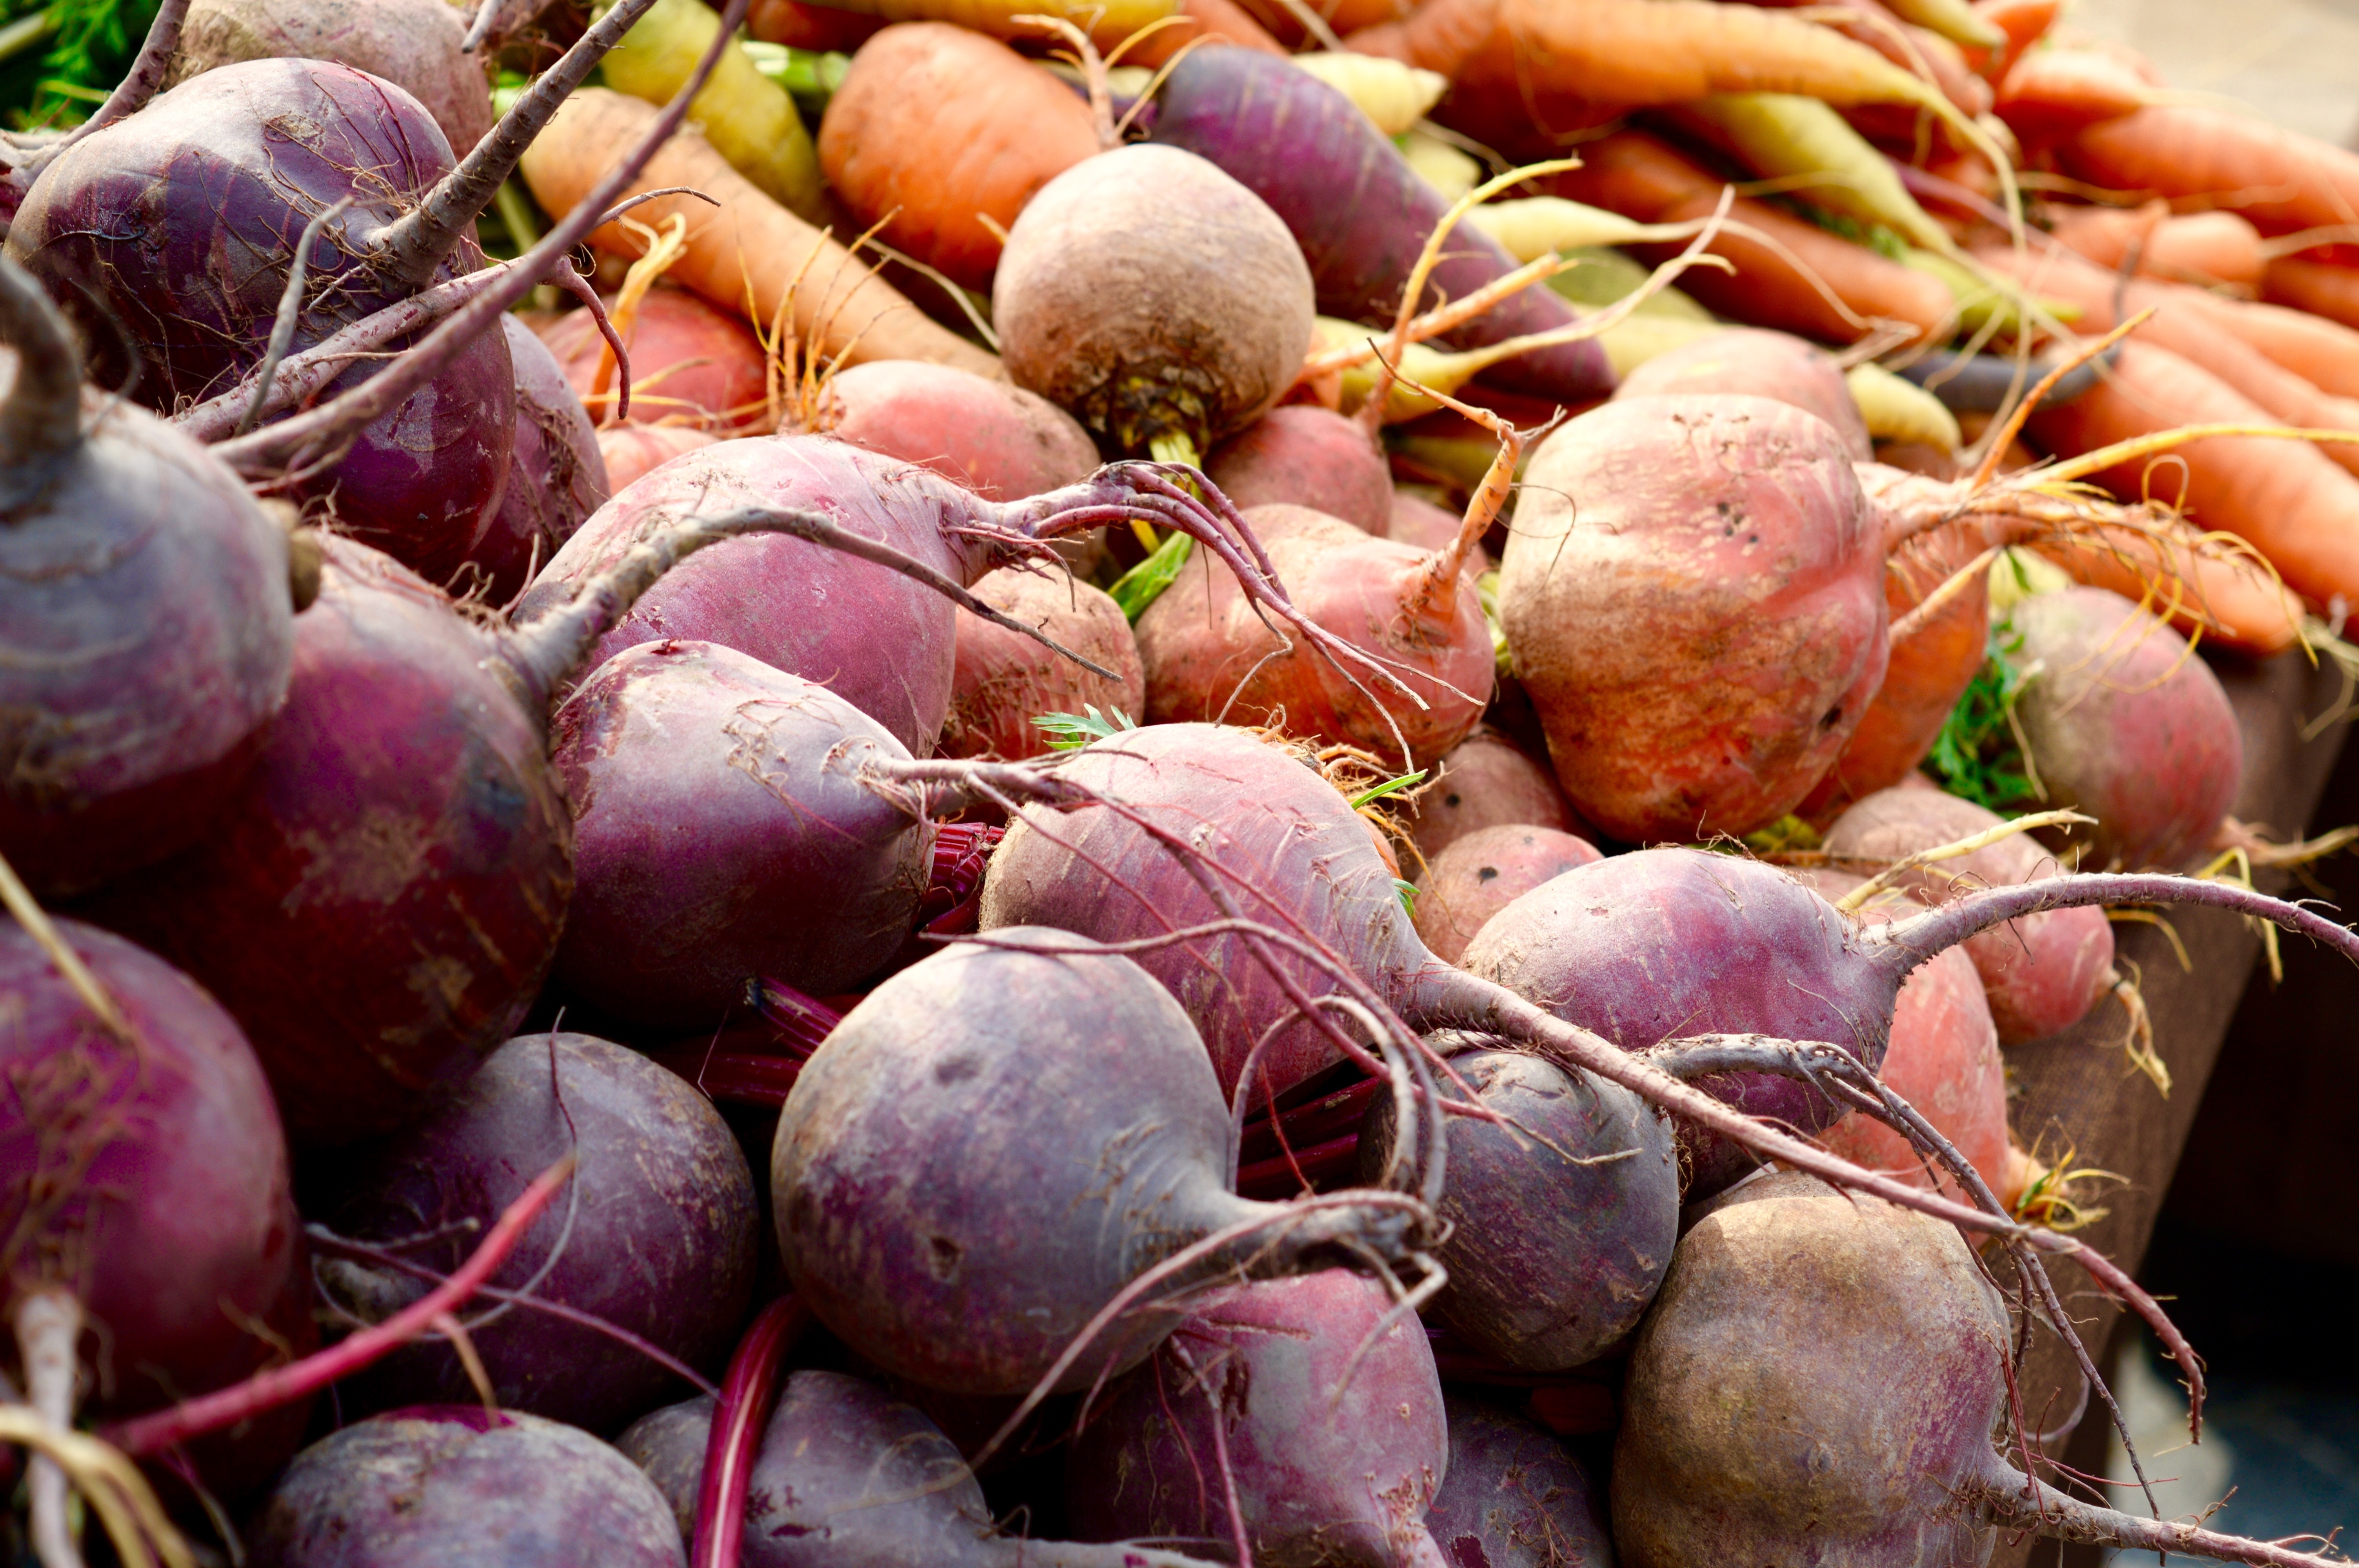
ripe, food, harvest, produce, vegetable, fresh, market, groceries, healthy, root, nutrition, vegetables, raw, beets, organic, carrots, farmer's market, local food, shallot